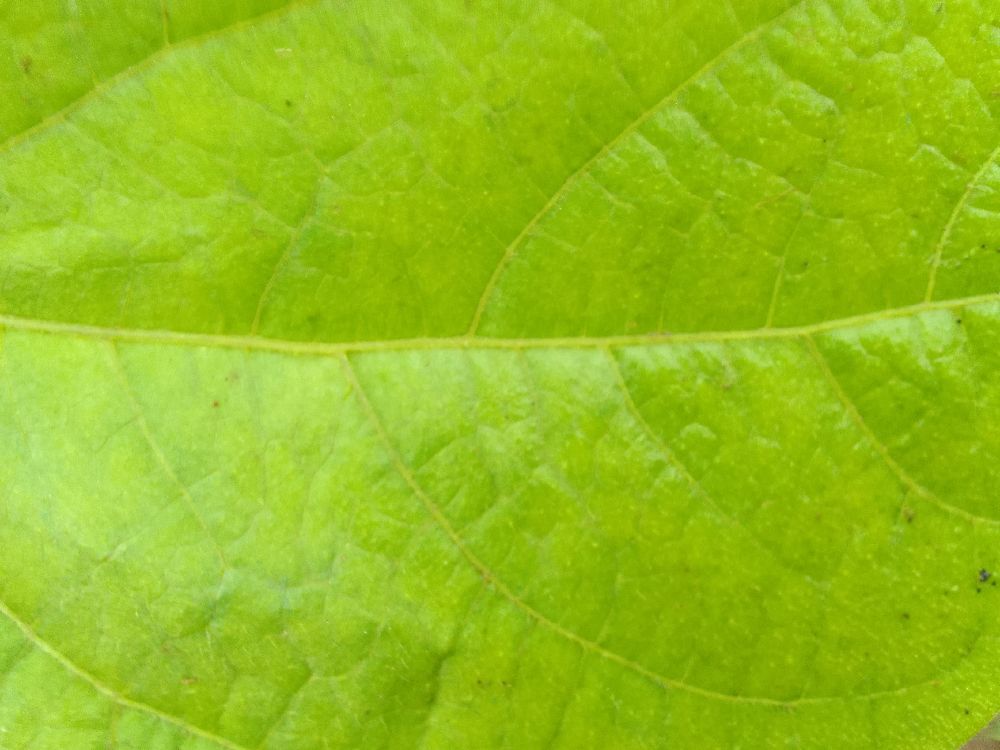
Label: healthy